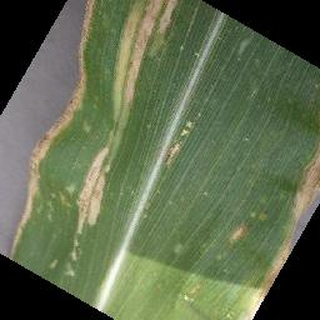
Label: corn_cercospora_leaf_spot